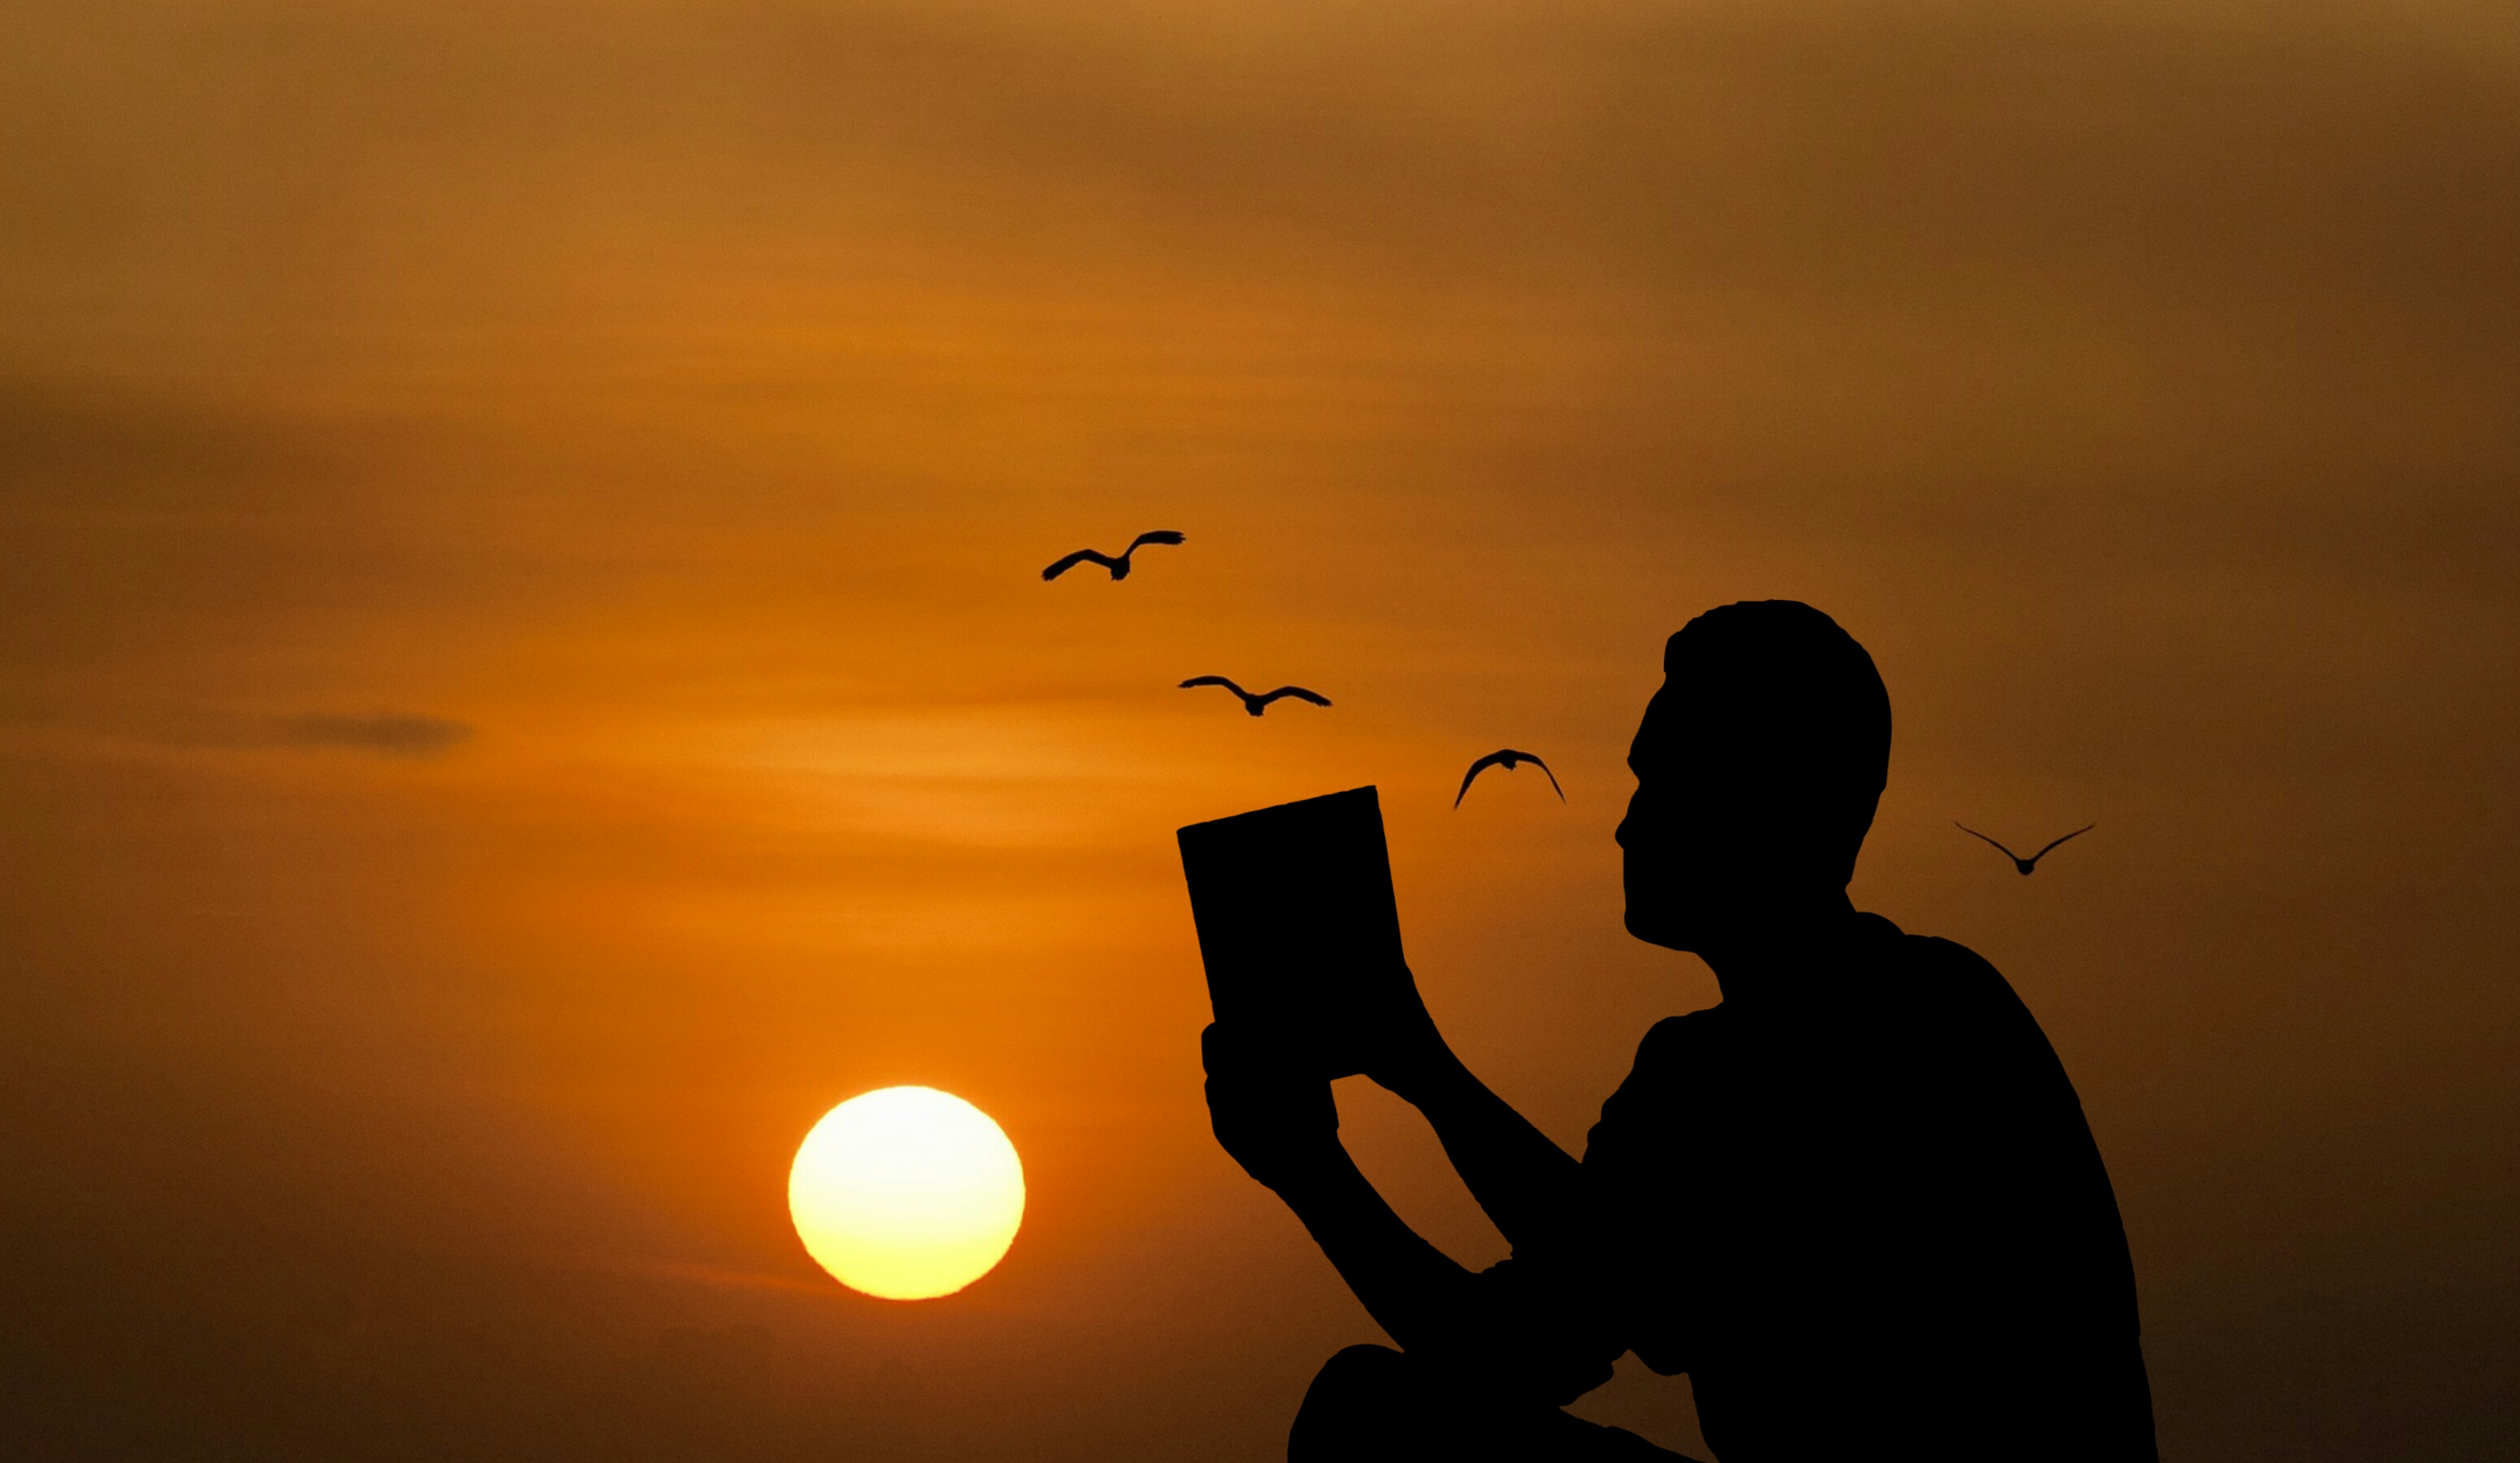
book, peace, relax, study, silhouette, education, alone, sitting, hobby, nature, sunset, novel, student, man, enjoyment, reading, vacation, People in nature, sky, backlighting, orange, morning, horizon, sunrise, evening, afterglow, photography, happy, calm, atmosphere, sun, cloud, sunlight, stock photography, dusk, shadow